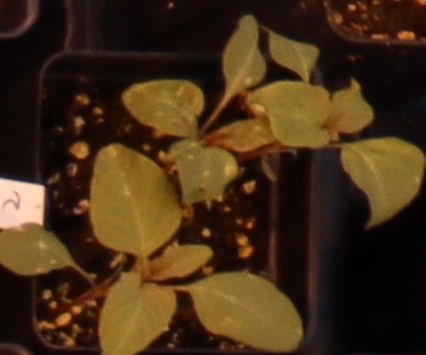
Label: Redroot Pigweed